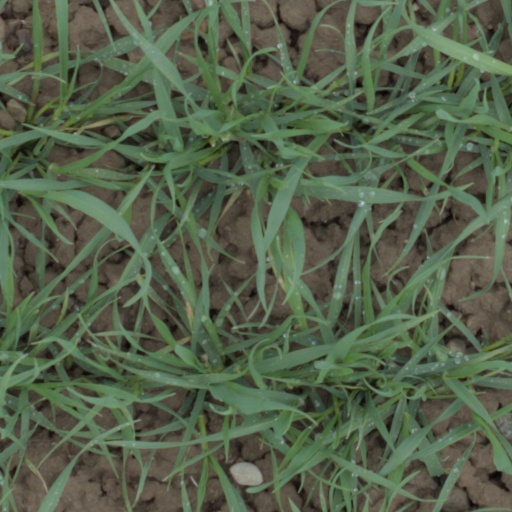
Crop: wheat